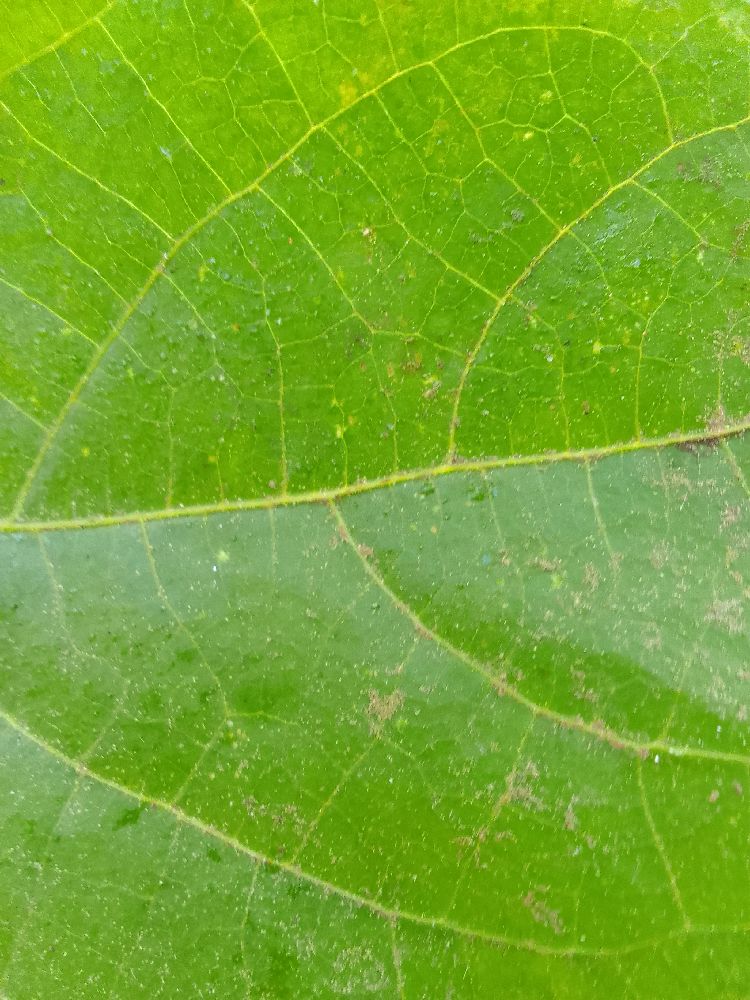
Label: healthy